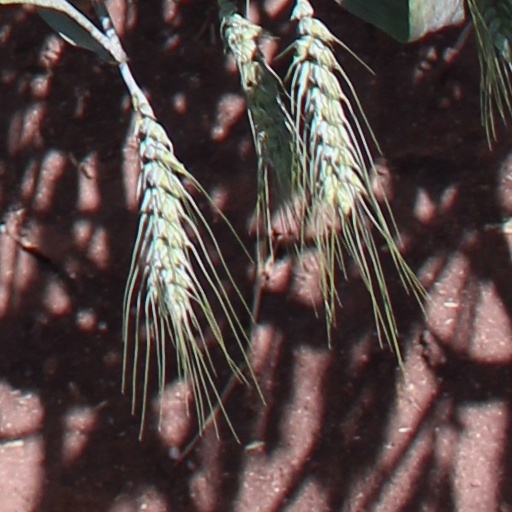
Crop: wheat